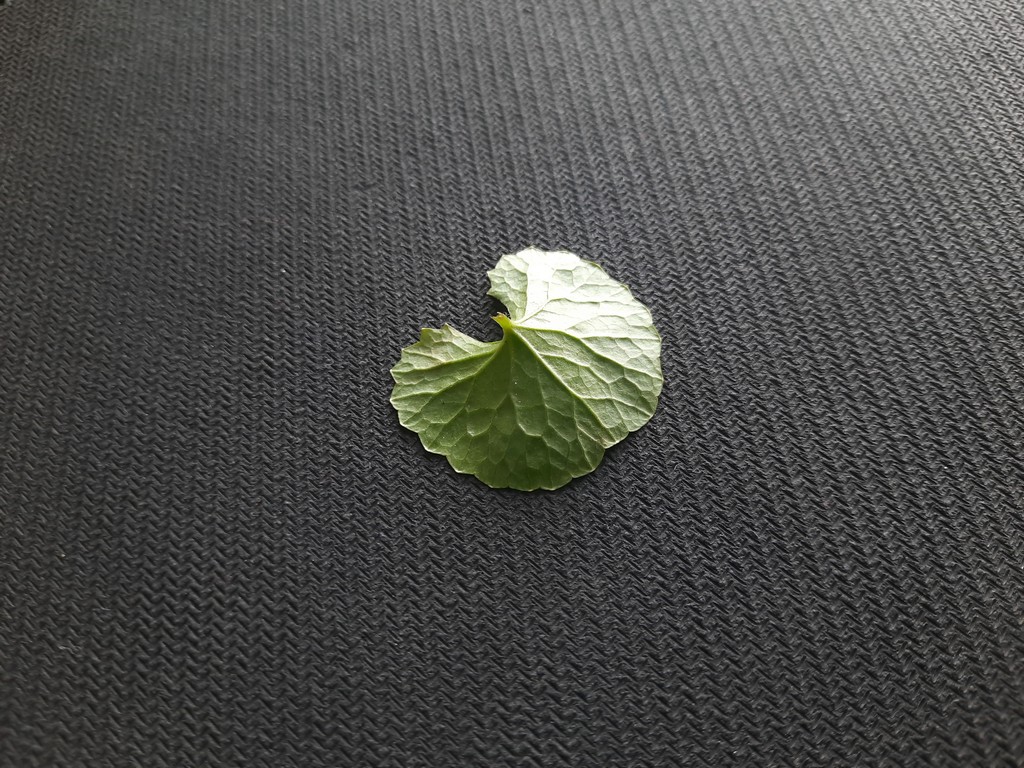
Label: Healthy